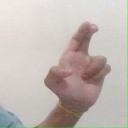
अक्षर: आ